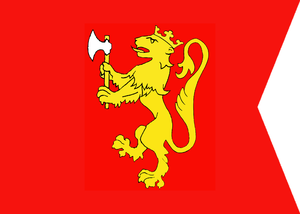
Kommandotegn (flag) / Internationale kommandotegn / Norge
Kommandotegn er et specielt flag der anvendes i mange landes mariner, herunder også den danske flåde, som tegn på at skibet er under kommando.